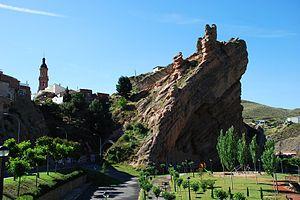
Autol est une commune de la communauté autonome de La Rioja, en Espagne.